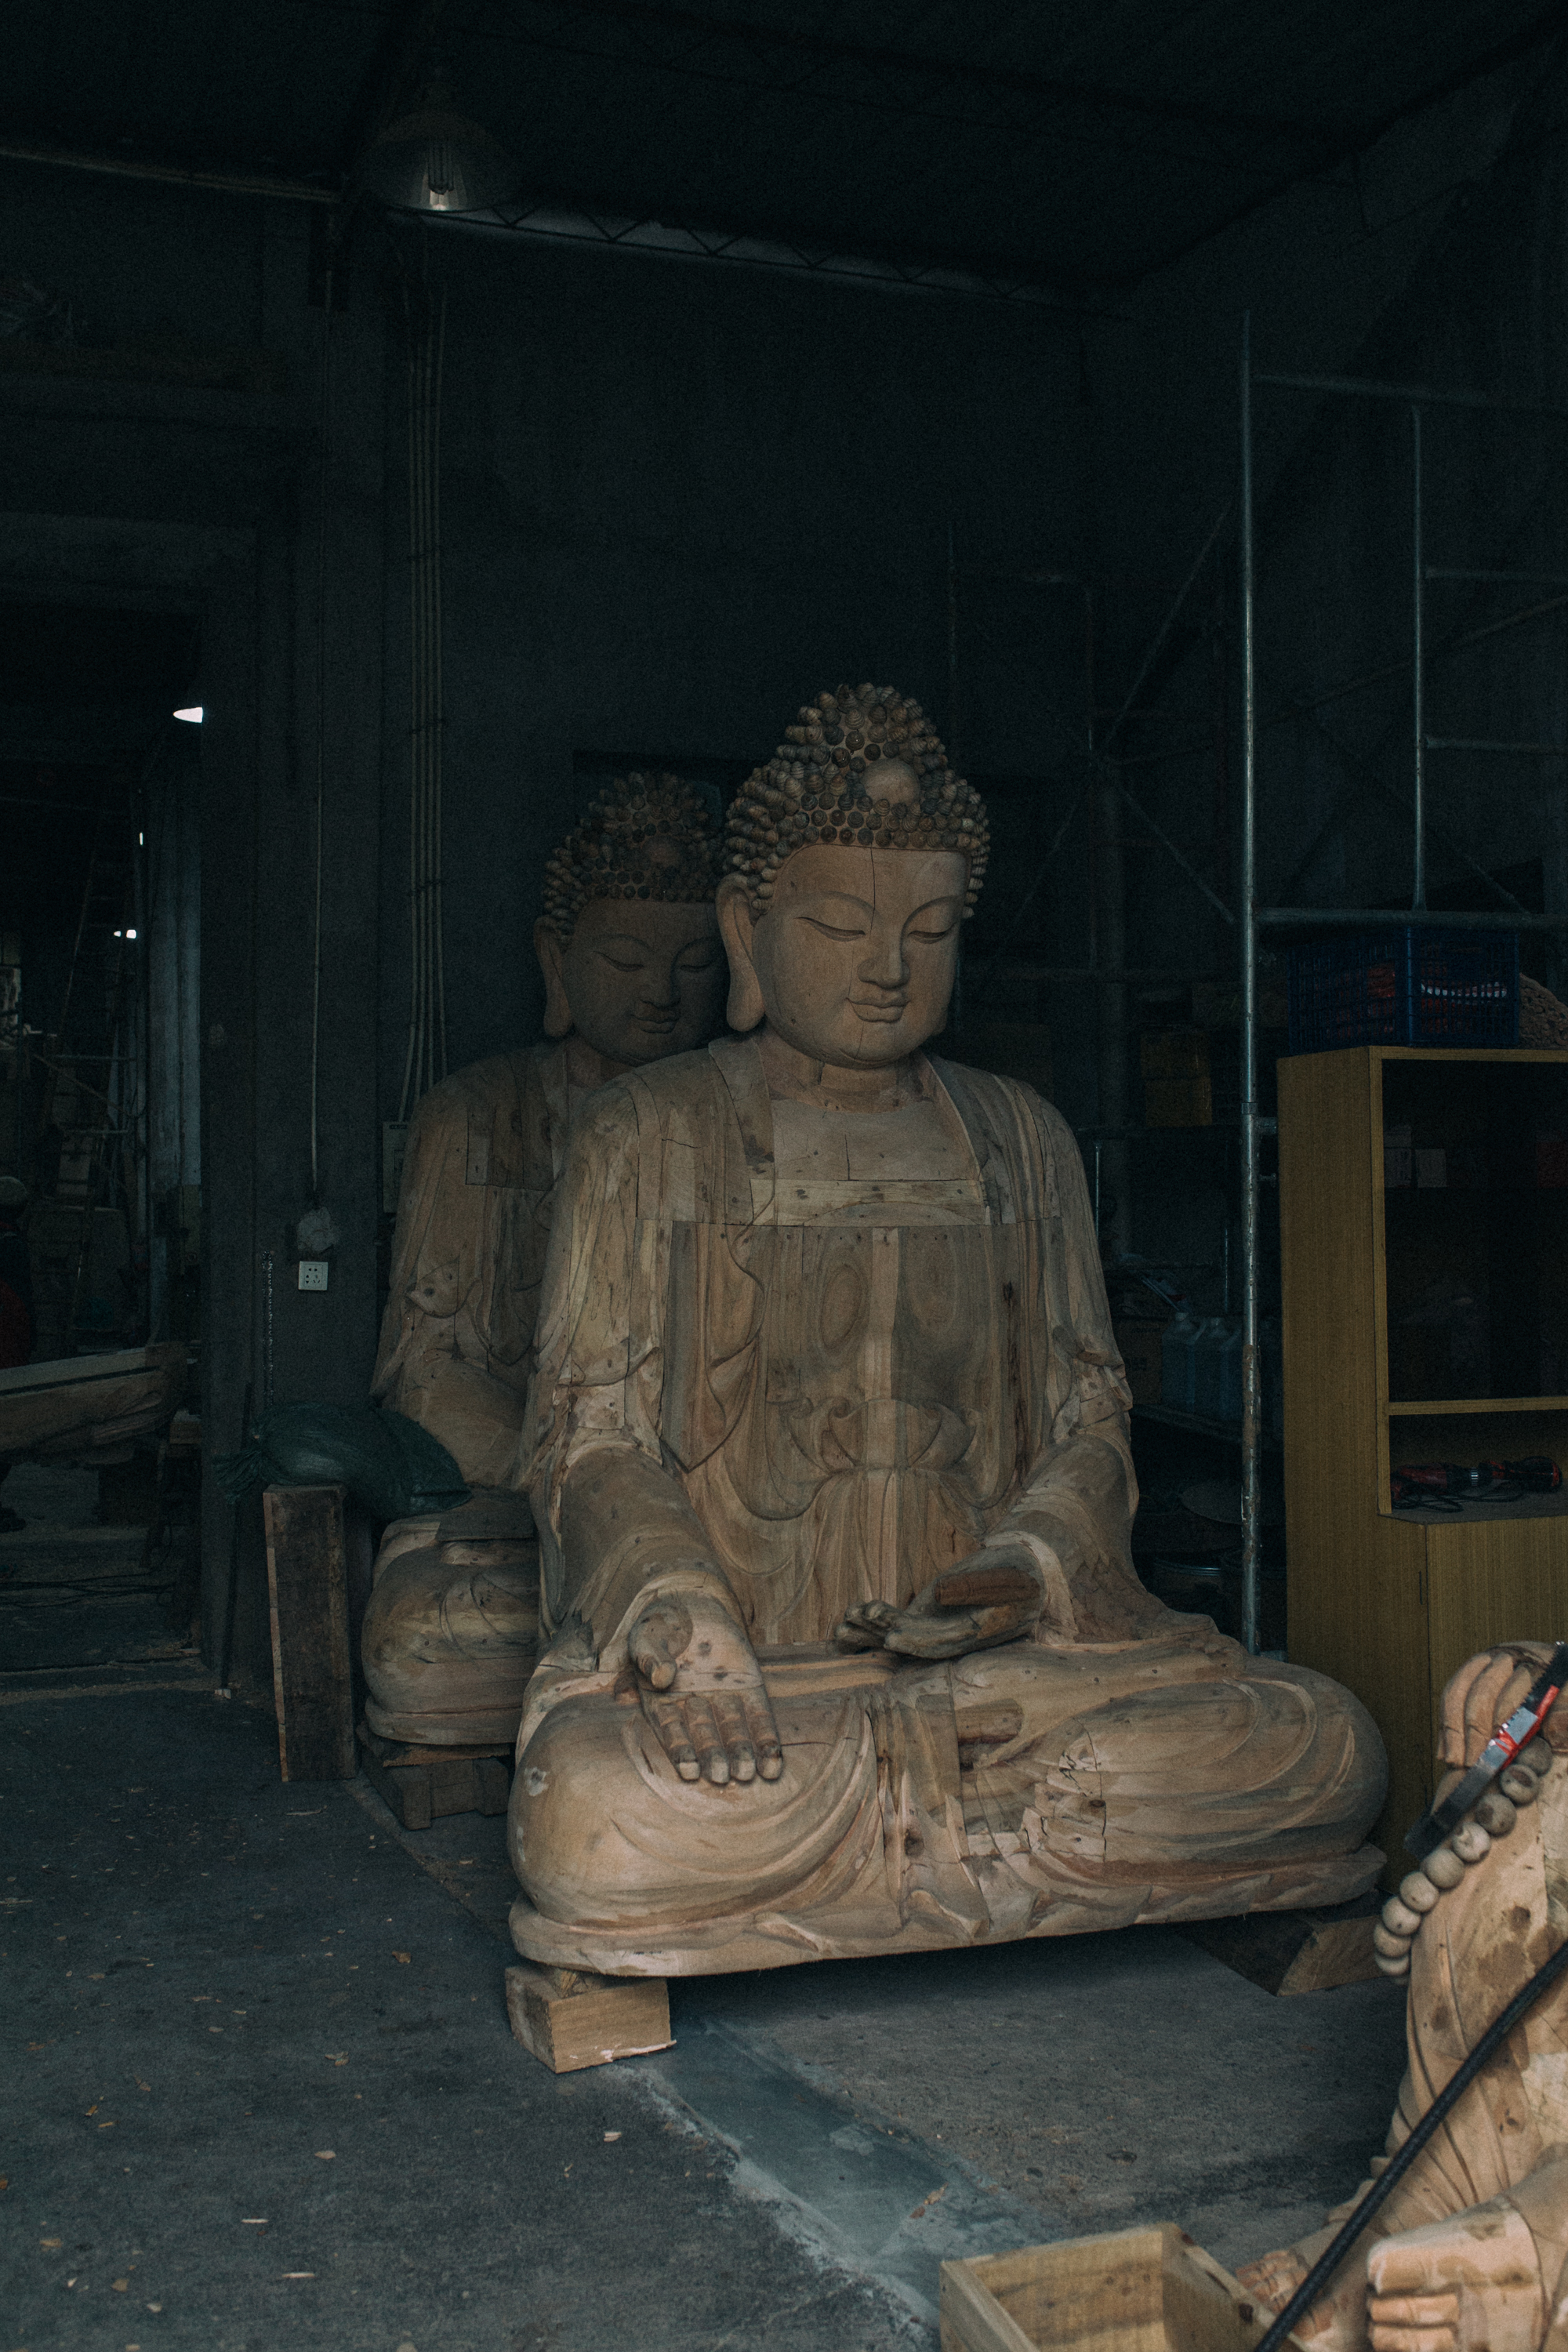
buddha, carving, factory, sculpture, art, statue, stone carving, temple, artifact, sitting